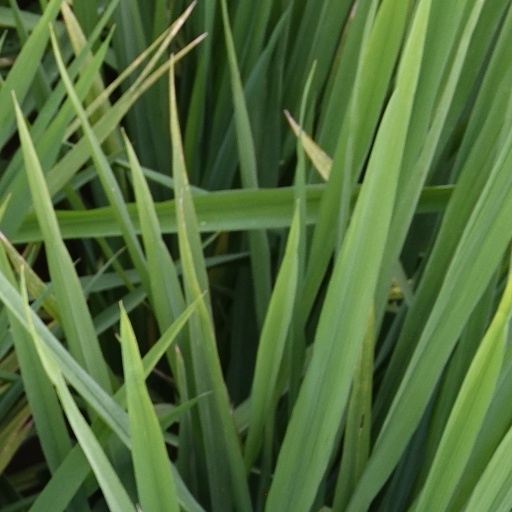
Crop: rice